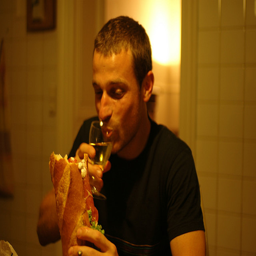
a man drinking from a glass while holding a huge sandwich
The man drinks wine and eats a sandwich.
A man drinking from a glass holding a large sandwich.
A man is drinking wine and eating a submarine sandwich.
A man sipping a wine glass while holding a large sandwich.